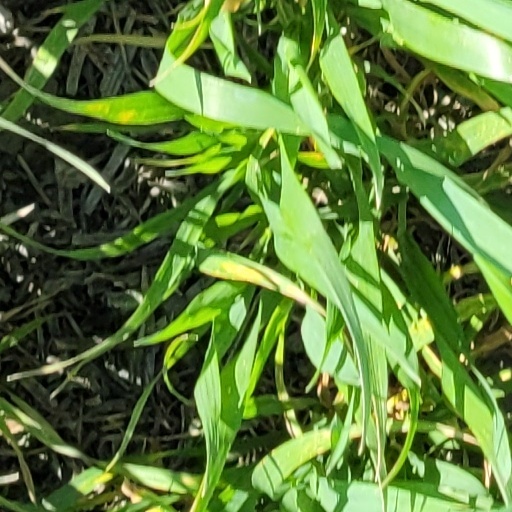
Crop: wheat